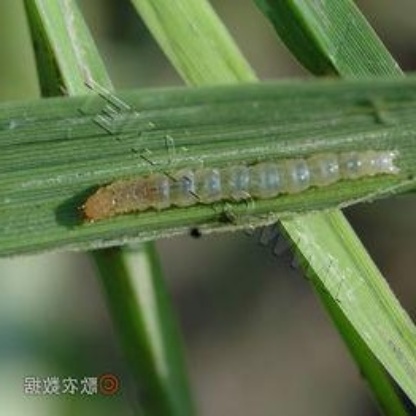
Nhãn: Sâu cuốn lá lớn ( Rice skipper)